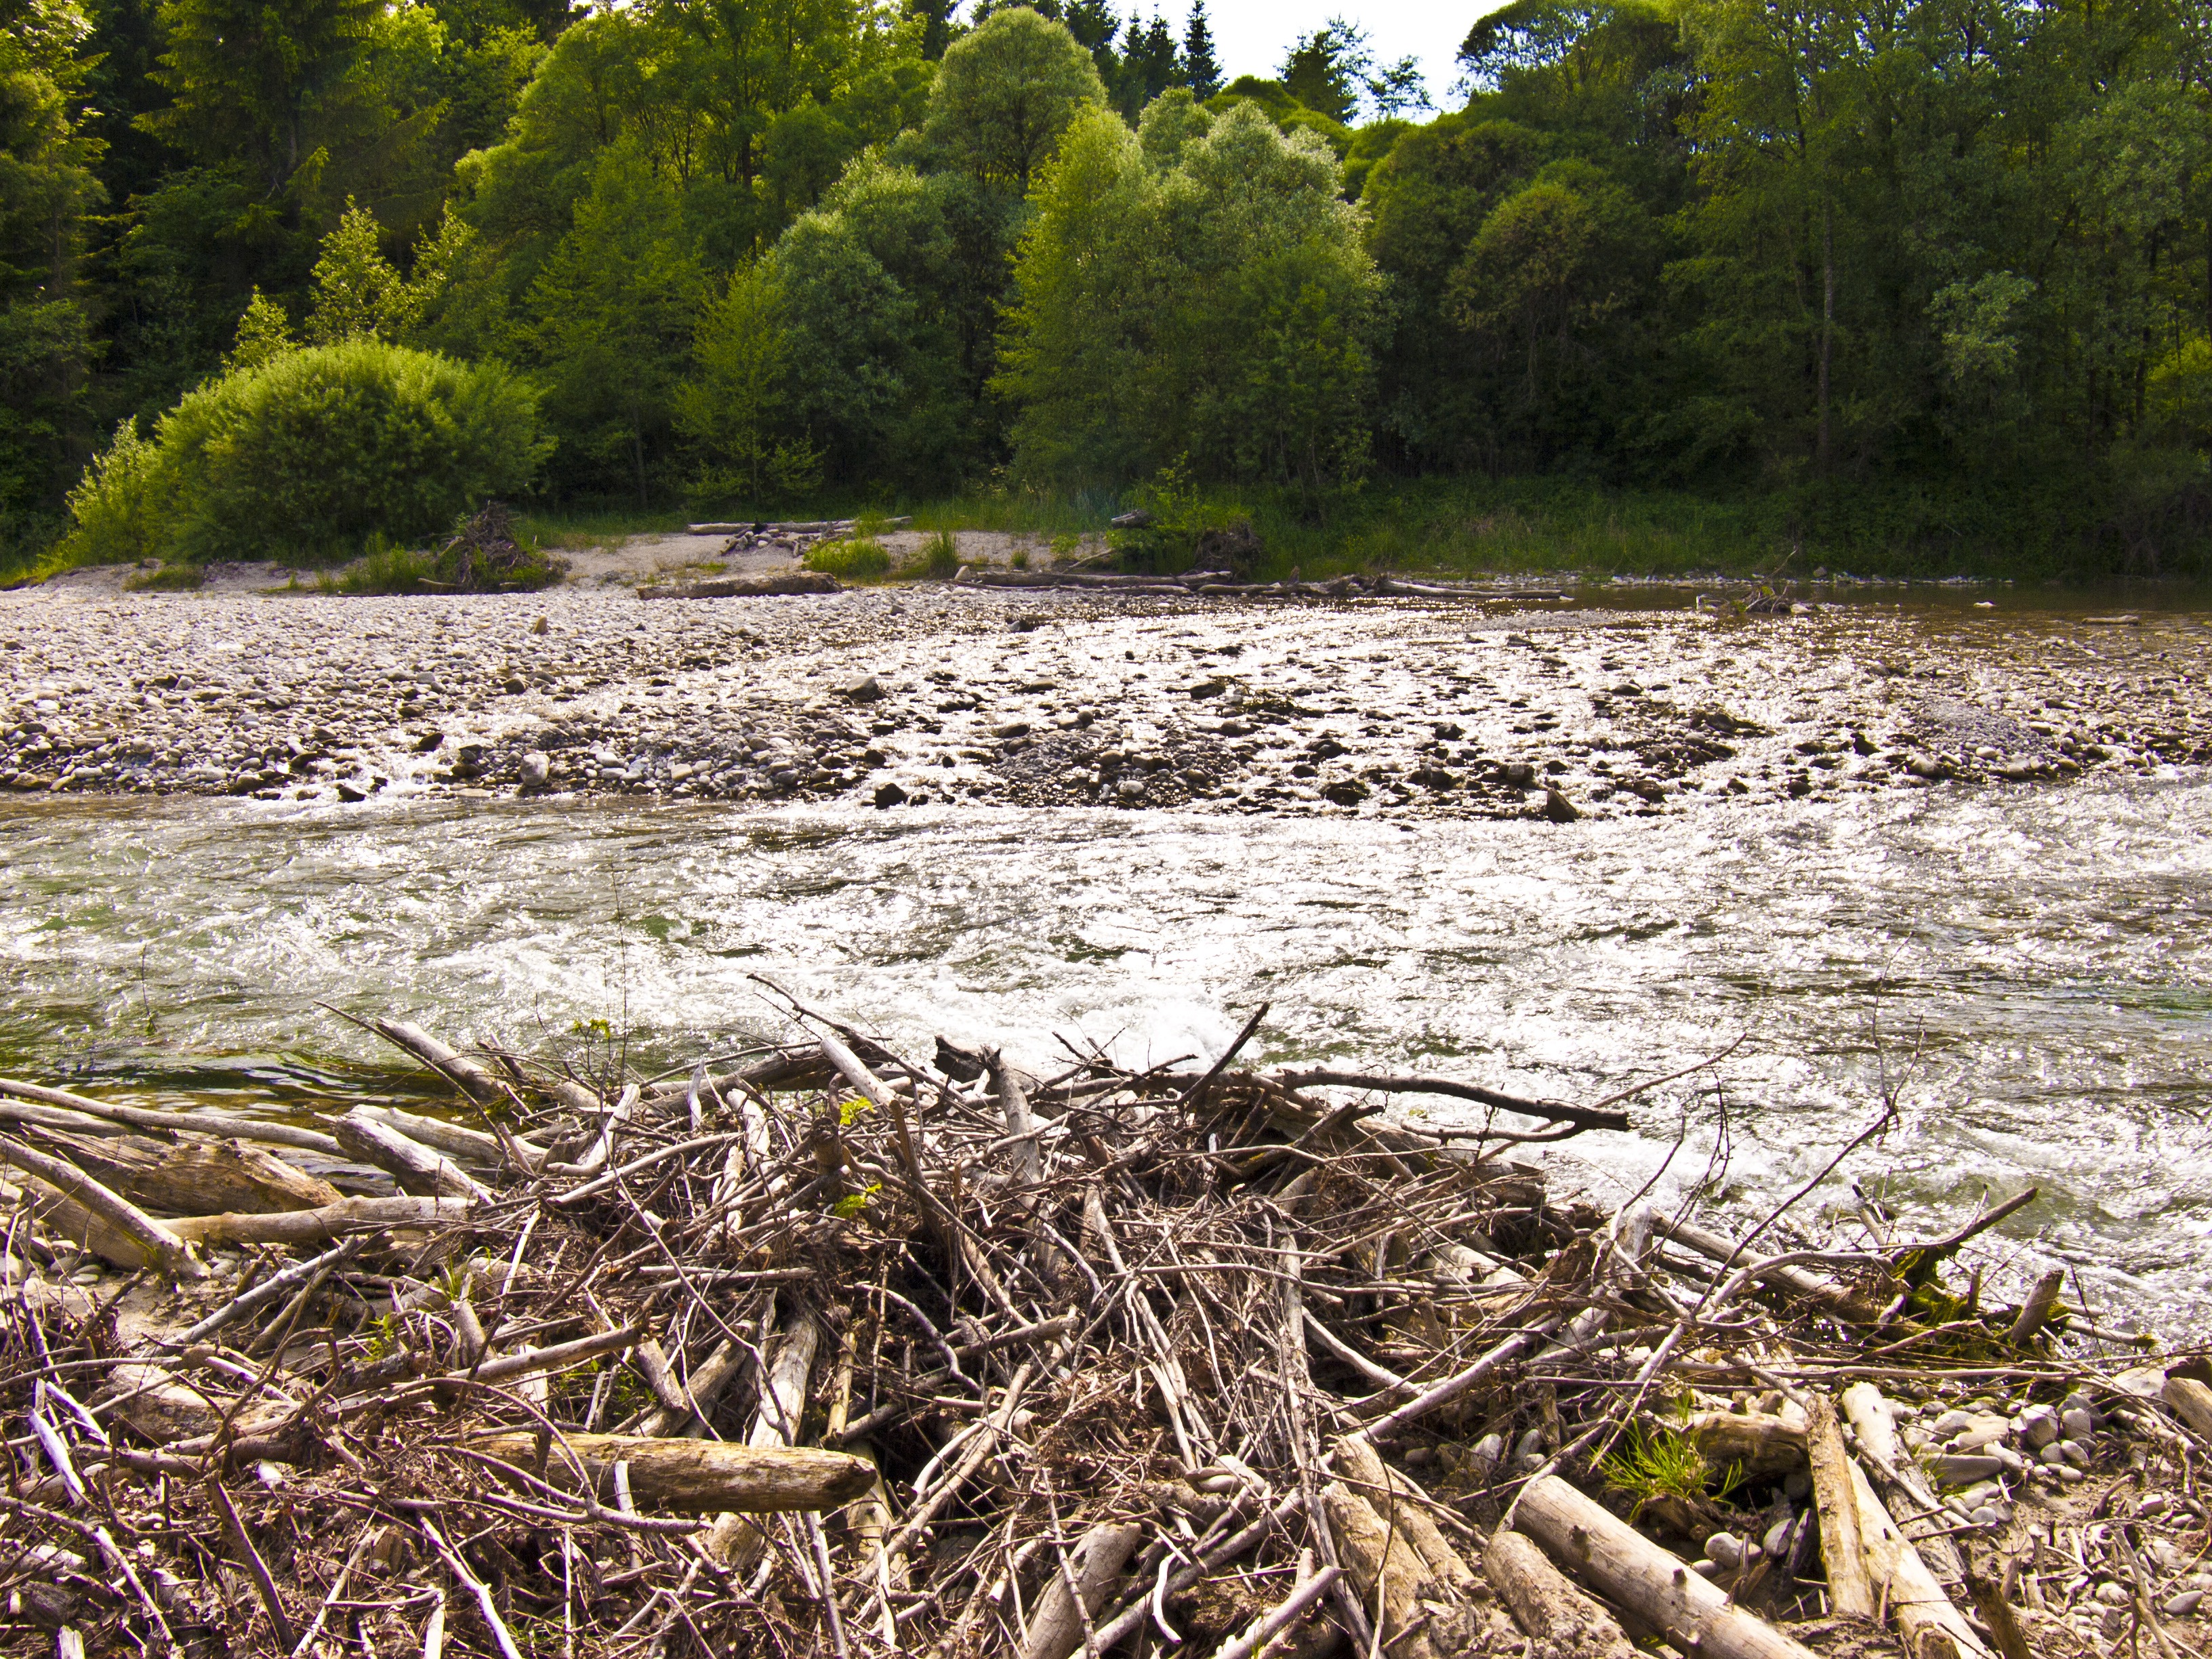
landscape, tree, nature, forest, wilderness, river, wildlife, stream, rapid, soil, wetland, habitat, ecosystem, ammer, natural environment, geographical feature, geological phenomenon